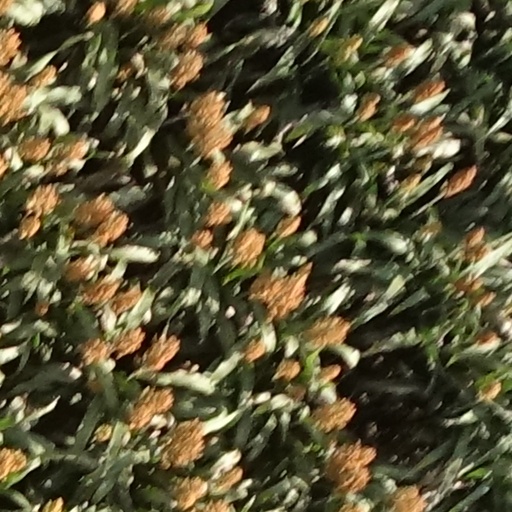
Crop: sorghum